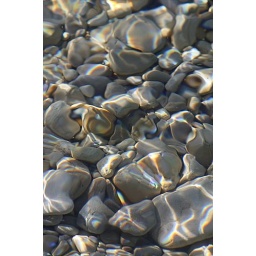
rocks in the water @ Mackinaw Island